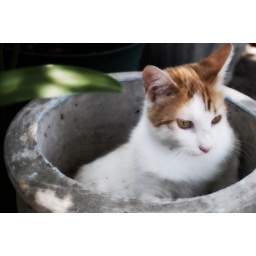
Our second cat, Sid, relaxing in a pot we've yet to plant anything in.